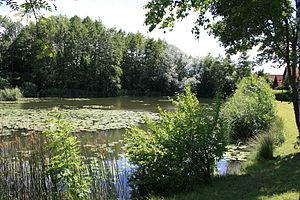
Le village de l'étang de Schlier Italiano: Il villaggio di stagno da Schlier Türkçe: Köy Schlier tarafından havuza